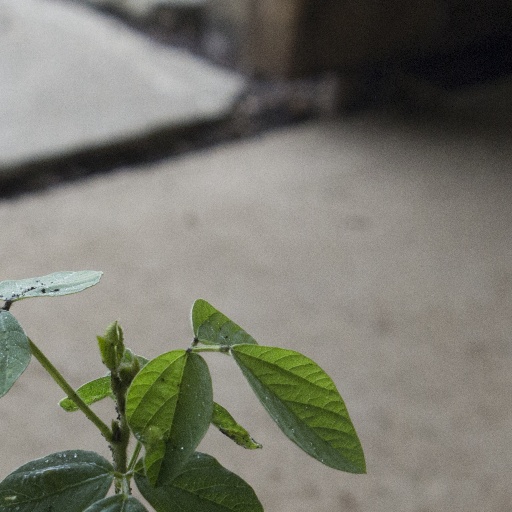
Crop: soybean